Saint Lambert's Cathedral, Liège

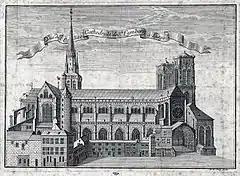
Engraving of St. Lambert's Cathedral by Remacle Le Loup (1735)

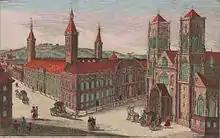
St. Lambert's Cathedral and Palace, 18th century

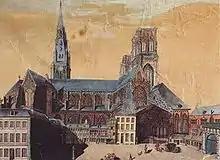
St. Lambert's Cathedral, 1780

St. Lambert's Cathedral (or in full, the Cathedral of Our Lady and St. Lambert) was the Roman Catholic cathedral of Liège, modern-day Belgium, until 1794, when its destruction began. This enormous Gothic cathedral, dedicated to Saint Lambert of Maastricht, occupied the site of the present Place Saint-Lambert in the centre of Liège.